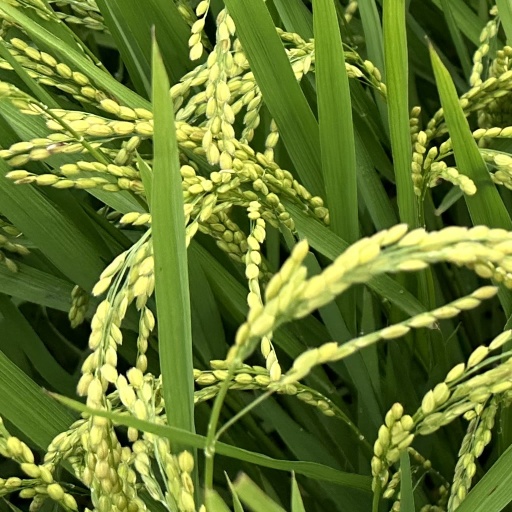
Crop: rice